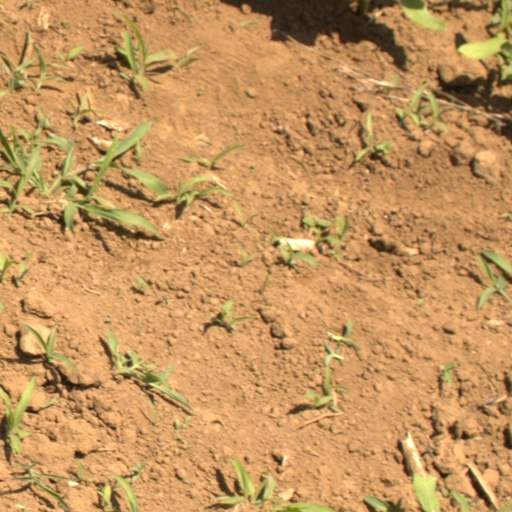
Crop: Jerusalem artichoke